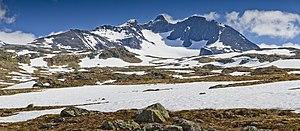
Le Jotunheimen est un massif de montagnes situé dans le Sud-Ouest de la Norvège dans les Alpes scandinaves. Il constitue la région de plus haute altitude de cette chaîne de montagnes avec tous les sommets de plus de 2 300 m, y compris le Galdhøpiggen, point culminant de la chaîne, de la Norvège et de l'Europe du Nord. Le massif s'étend sur 3 500 km² à la limite entre les comtés d'Innlandet et de Vestland.